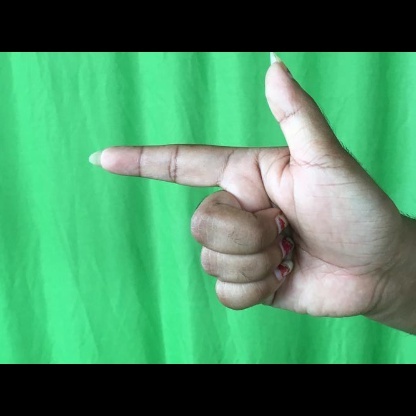
Mudra: Chandrakala